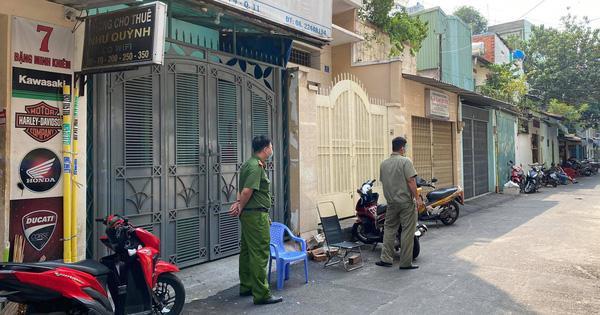
có hai người đang trong tư thế đứng ở trong khung hình này